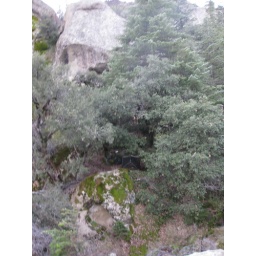
My tent behind the trees in front of the rocks